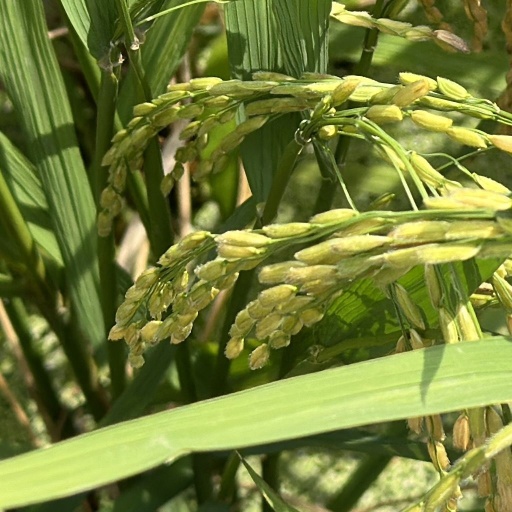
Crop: rice